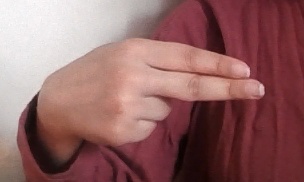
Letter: ain